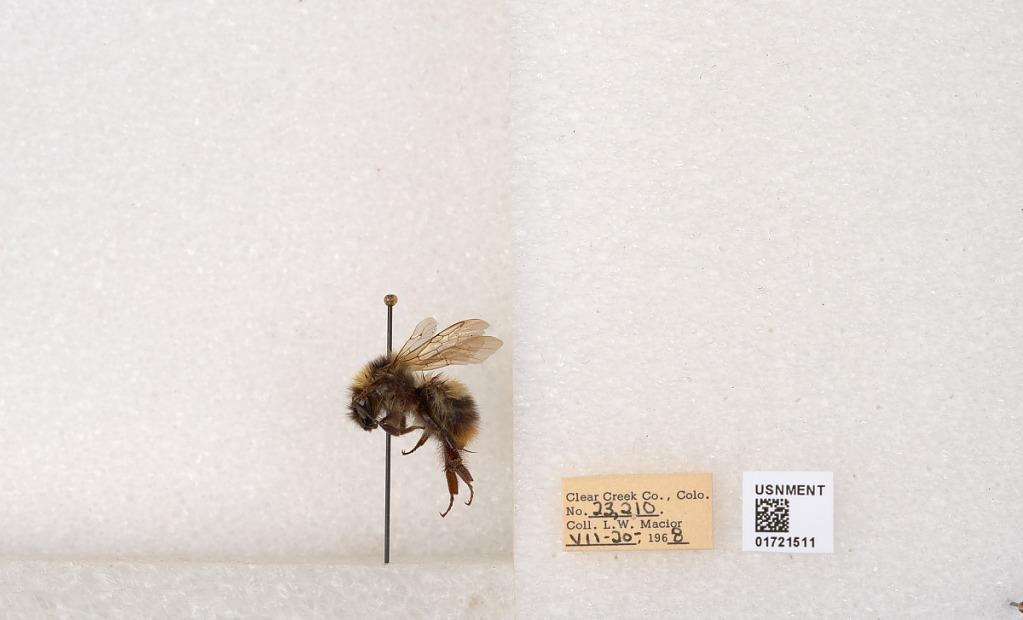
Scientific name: Bombus kirbyellus
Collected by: L. Macior
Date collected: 1968-7-20
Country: United States
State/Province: Colorado
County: Clear Creek
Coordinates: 39.6891, -105.644